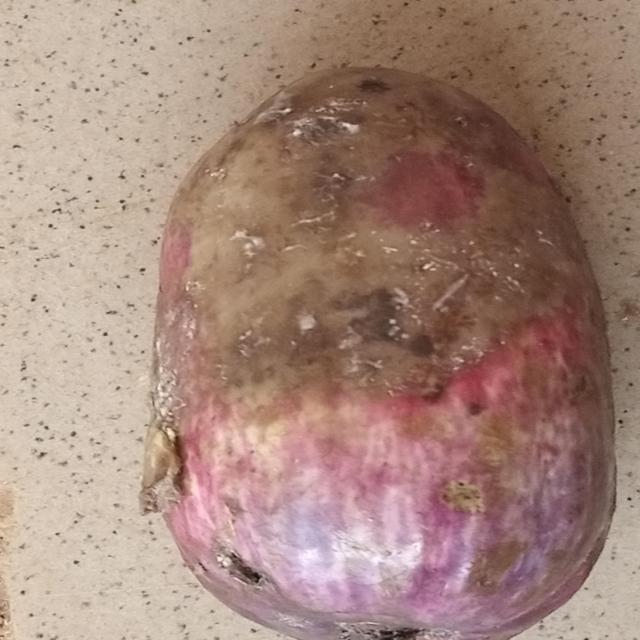
Plum grade: rotten